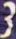
Number: 3